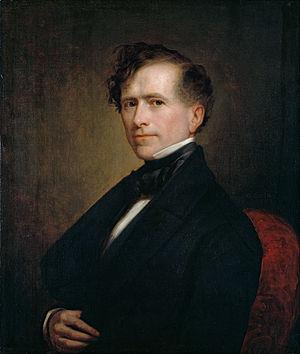
Franklin Pierce, né le 23 novembre 1804 à Hillsborough et mort le 8 octobre 1869 à Concord, est un avocat et homme d'État américain, 14ᵉ président des États-Unis. Élu aux deux chambres du Congrès par son État natal, il accéda à la présidence en 1852 alors que la question de l'esclavage déchirait le pays. Considérant le mouvement abolitionniste comme une menace pour l'unité du pays, Pierce mena une politique favorable aux intérêts esclavagistes en défendant l'acte Kansas-Nebraska et en faisant appliquer le Fugitive Slave Act. Il est aujourd'hui considéré comme l'un des pires présidents américains pour son incapacité à juguler la crise qui mena à la guerre de Sécession quelques années après sa présidence.